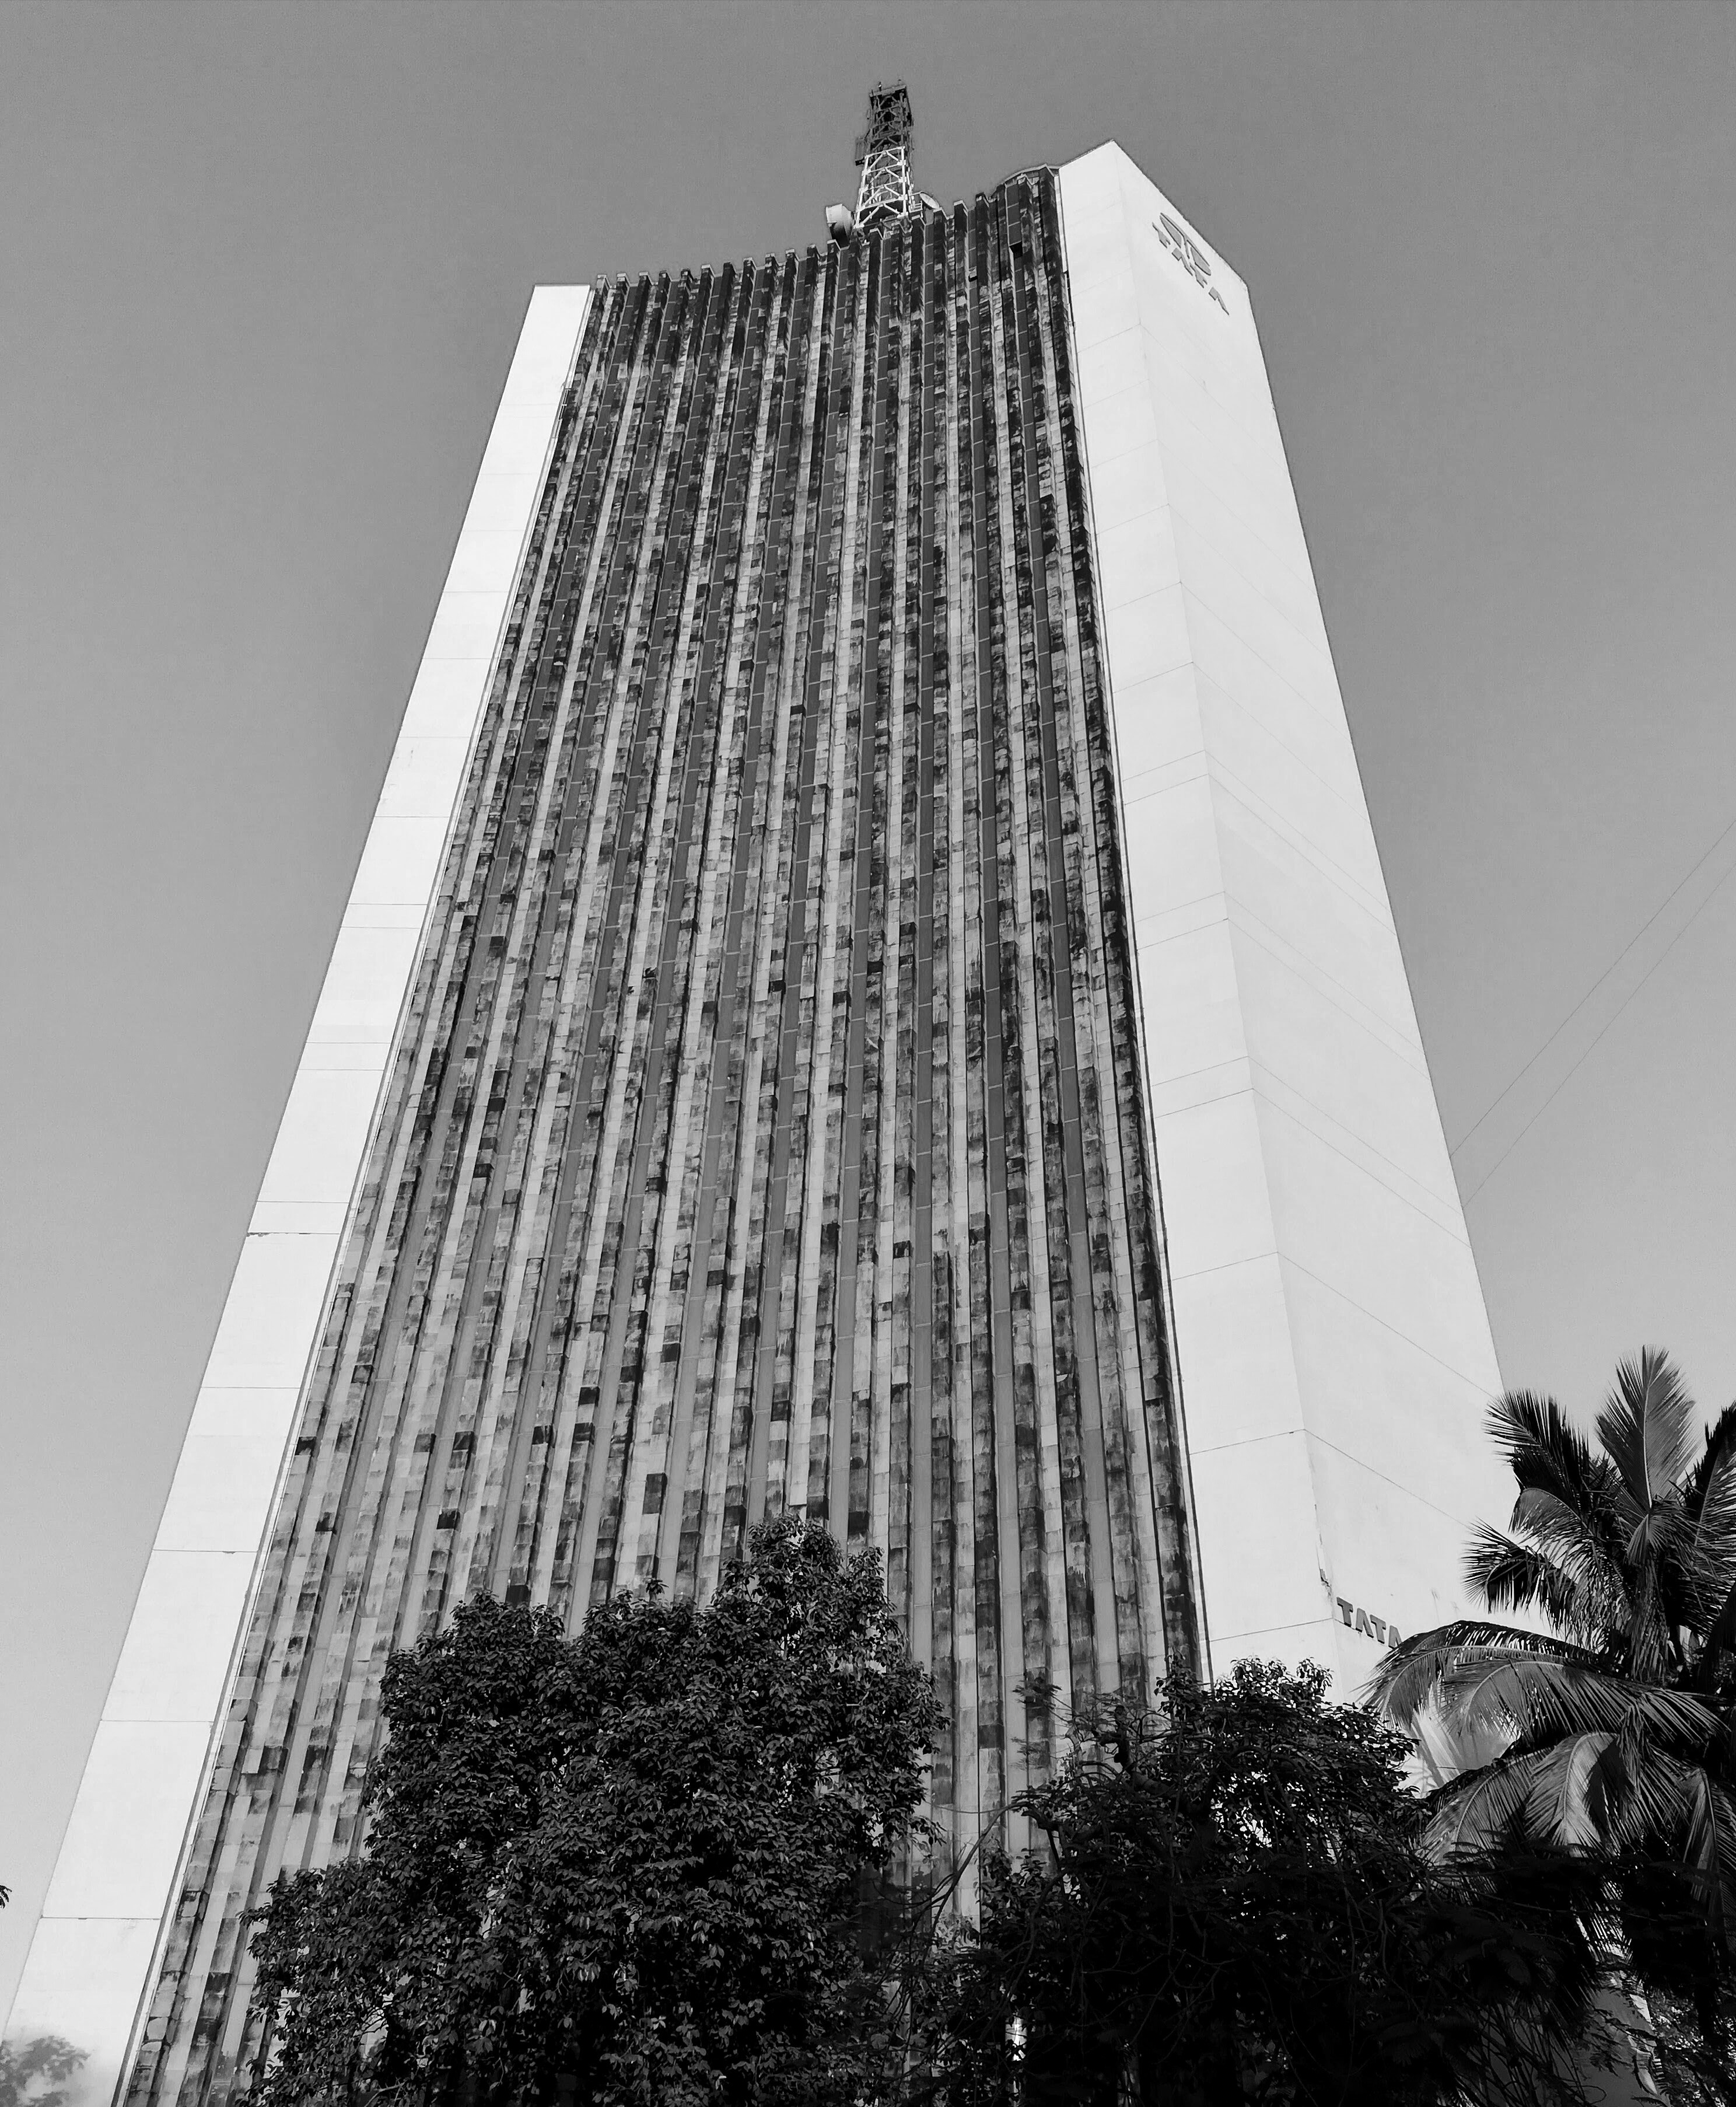
white, skyscraper, black, architecture, metropolitan area, tower block, tower, landmark, urban area, black and white, daytime, monochrome photography, building, metropolis, city, monochrome, condominium, corporate headquarters, tree, sky, line, photography, commercial building, brutalist architecture, headquarters, style, facade, downtown, mixed use